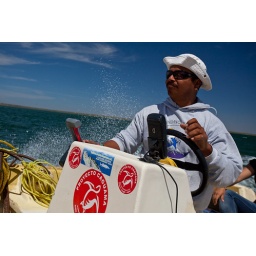
Julio, of EcoTortugueros and Magdalena Baykeerps, steers the turtle research boat in Baja (Elizabeth Moreno)